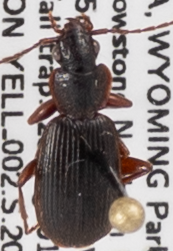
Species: Cymindis cribricollis
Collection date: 2018-08-23
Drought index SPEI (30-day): -0.71
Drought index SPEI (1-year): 1.28
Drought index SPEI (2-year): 0.9